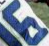
Number: 6